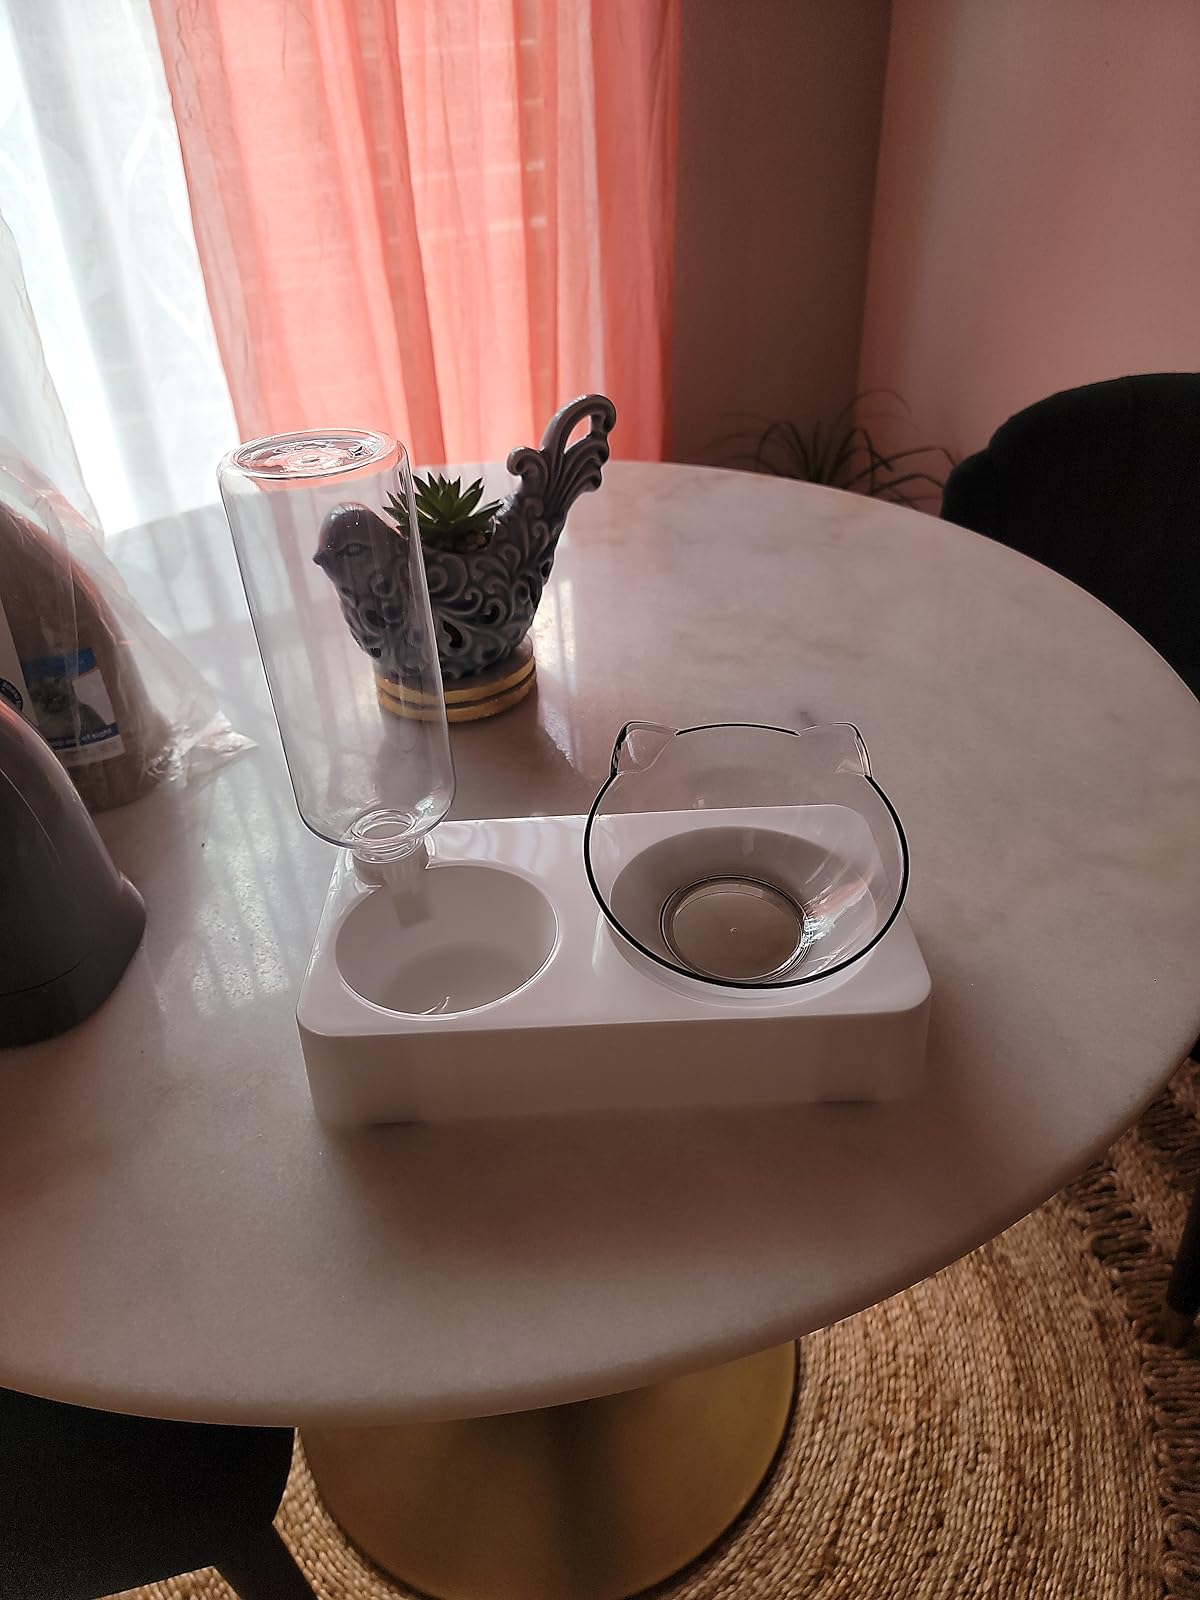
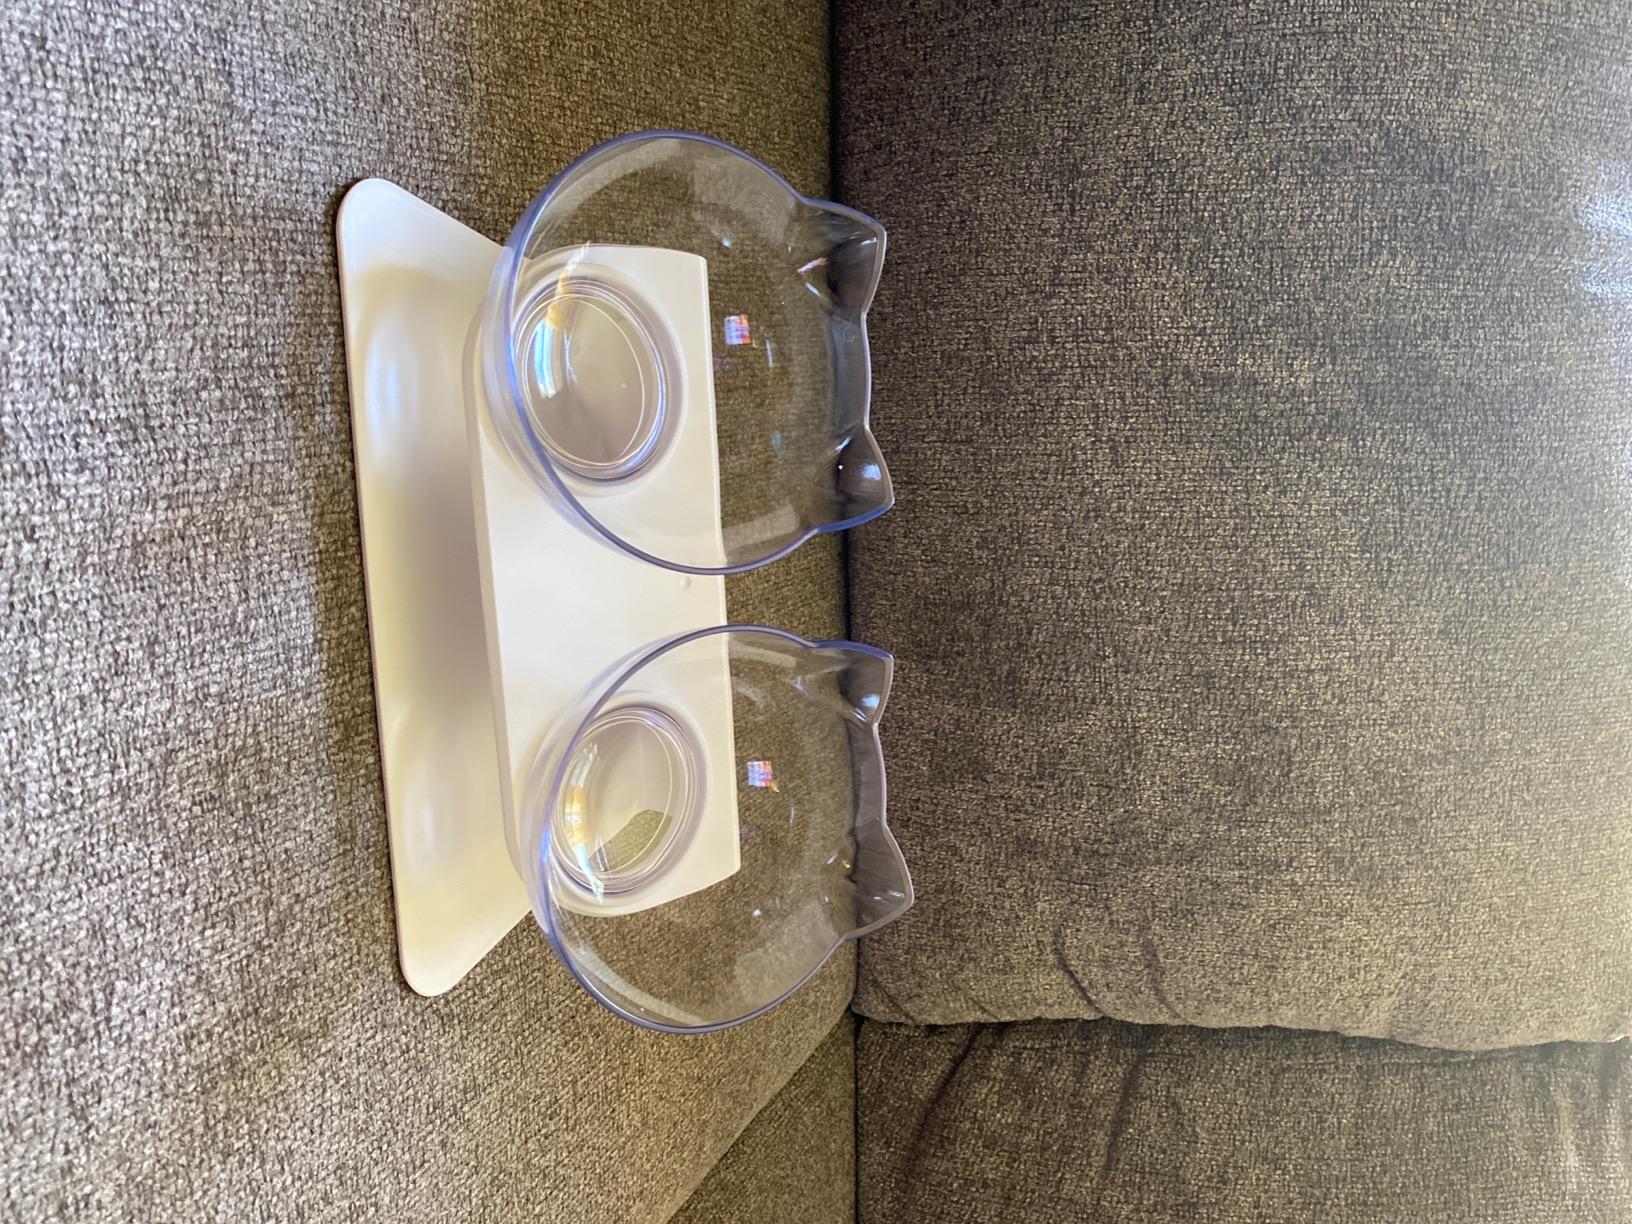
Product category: items_bowl
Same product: no